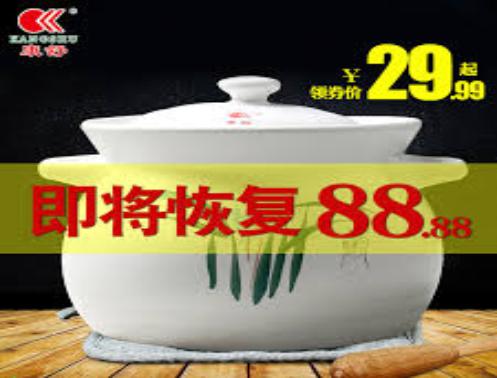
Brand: kangshu
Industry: Others